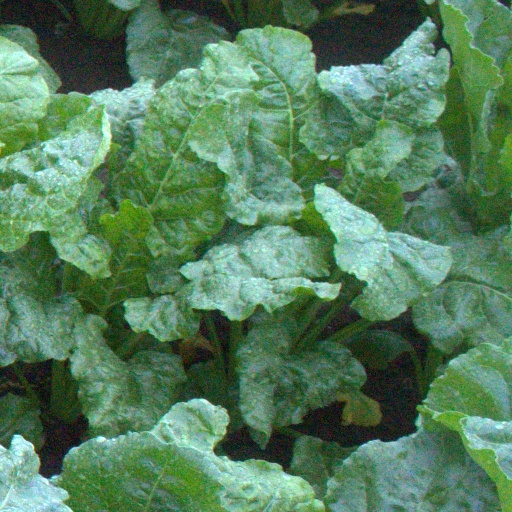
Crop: sugar beet